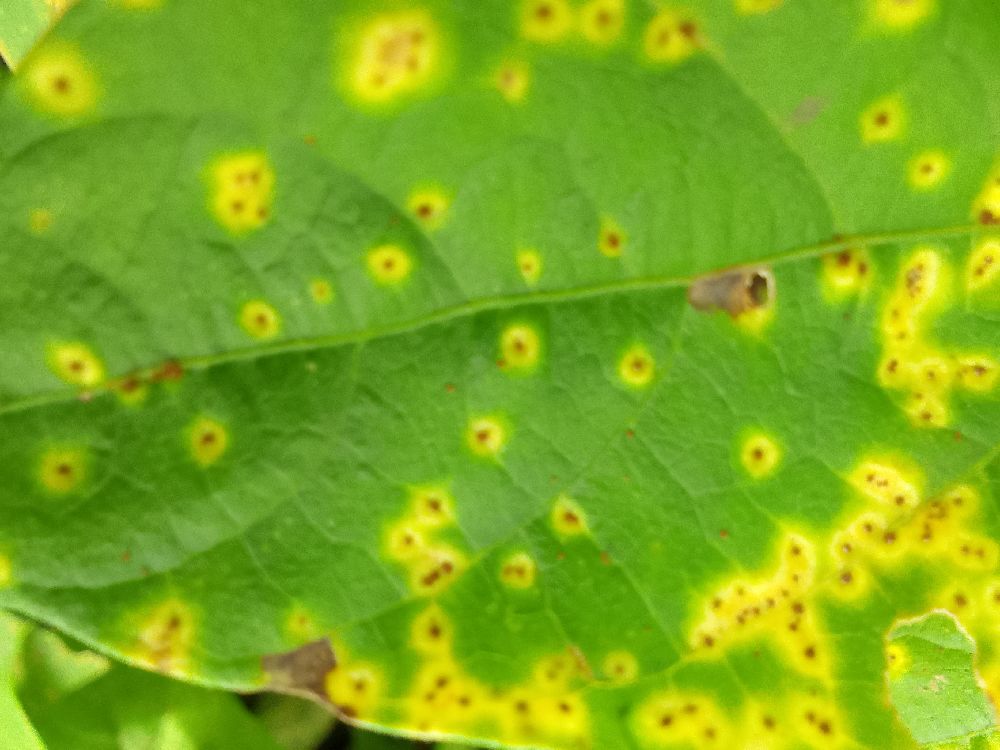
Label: rust